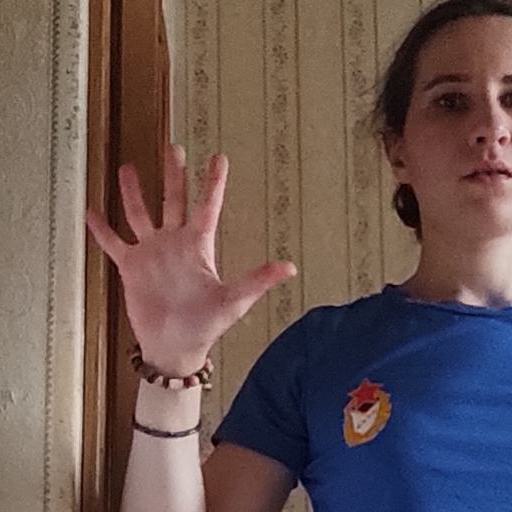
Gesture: palm